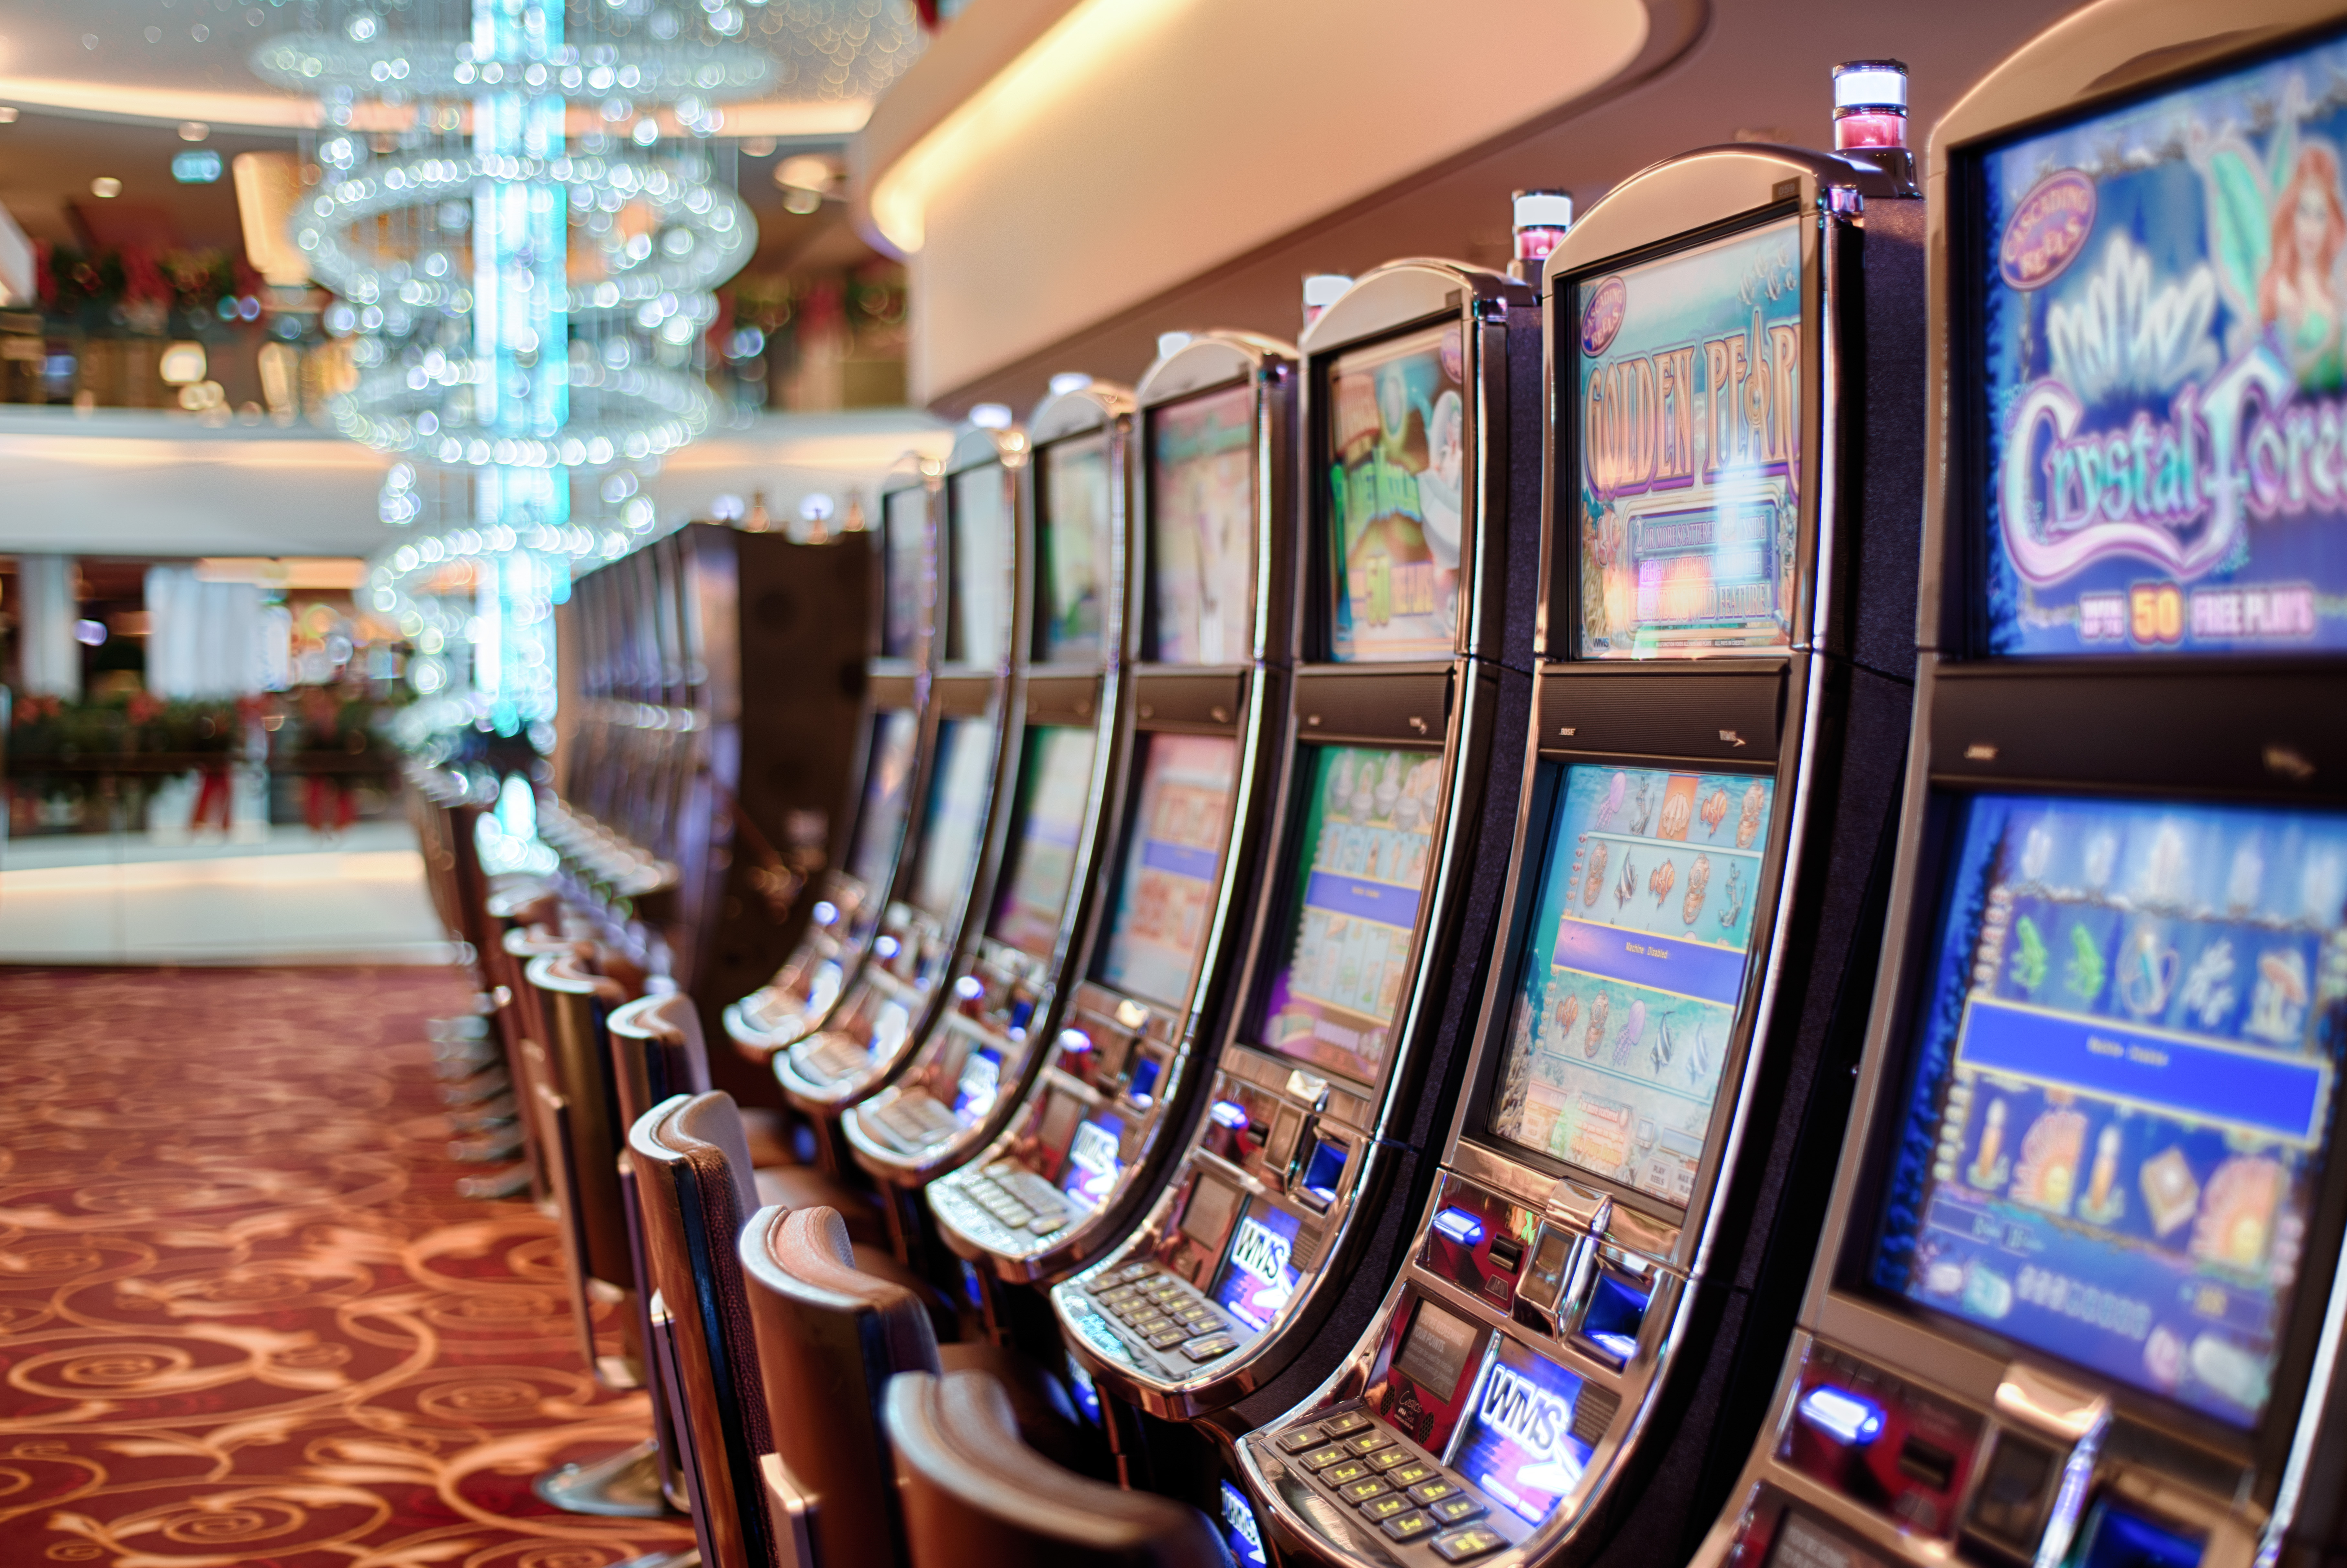
building, playing, casino, luck, addiction, betting, bet, slot machines, gambling machines, gaming machines